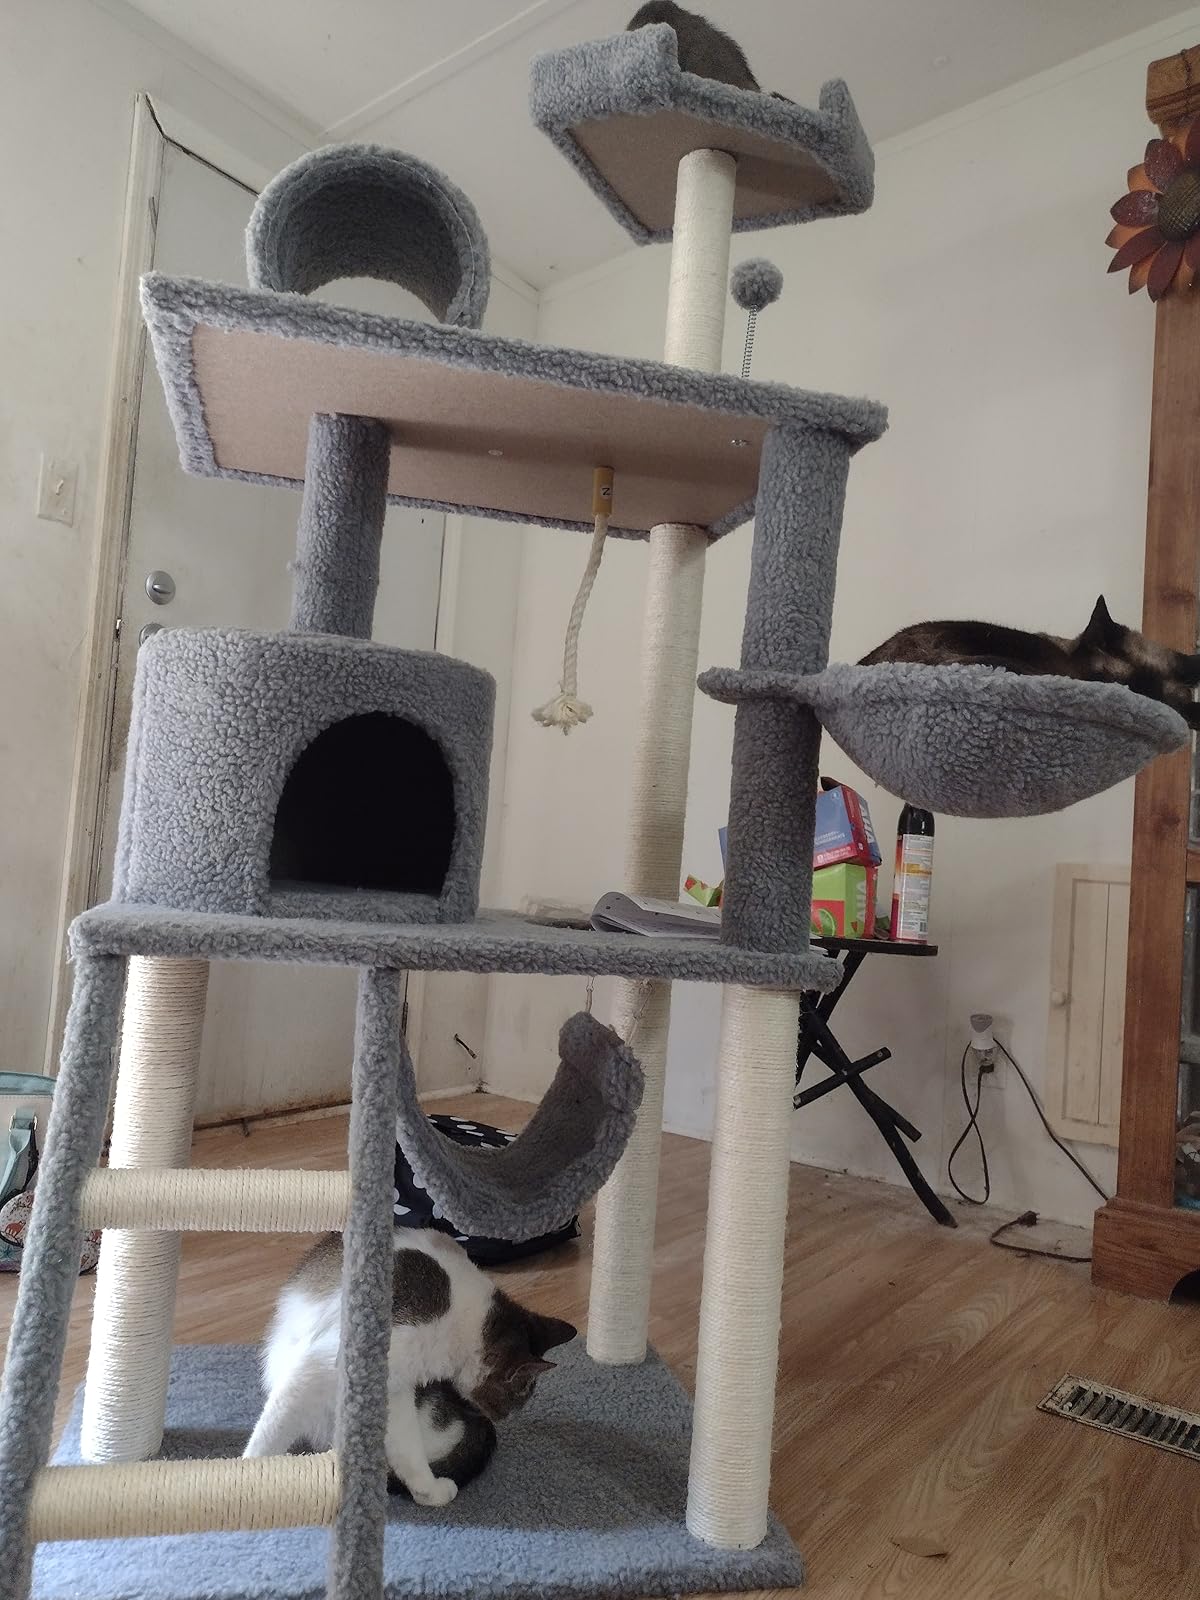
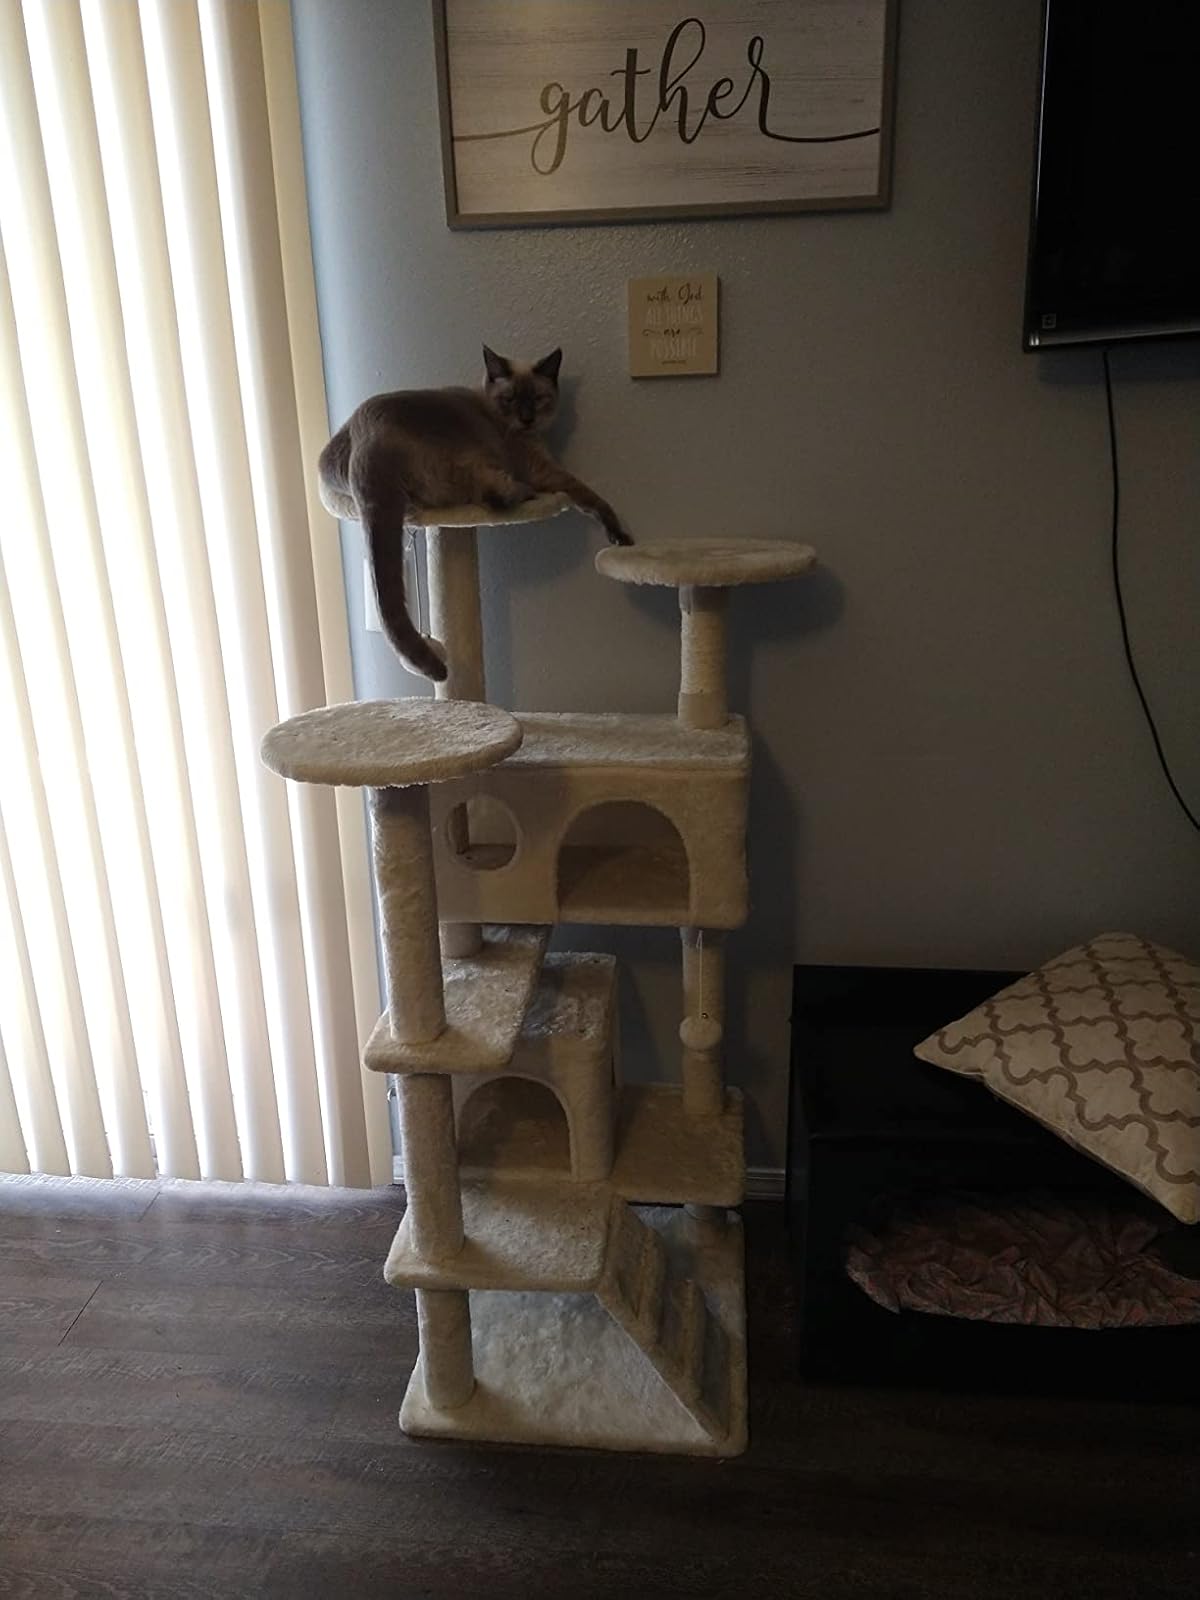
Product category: items_cat tree
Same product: no